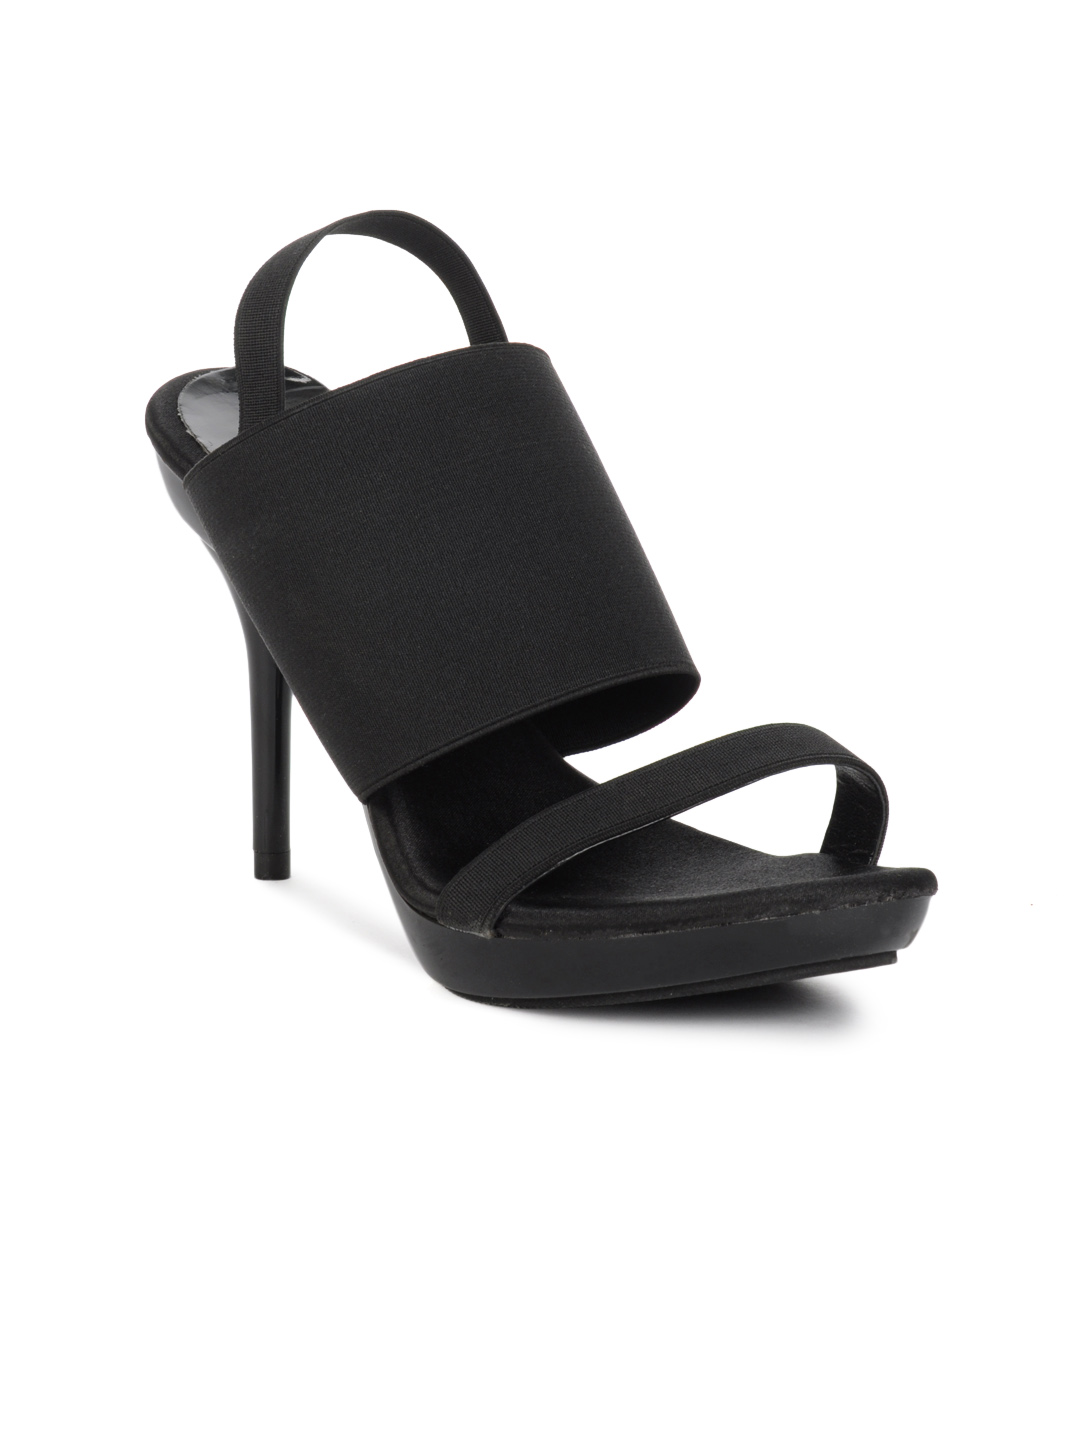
Catwalk Women Black Stilettos
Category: Footwear / Shoes / Heels
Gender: Women
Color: Black
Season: Winter 2015
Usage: Casual